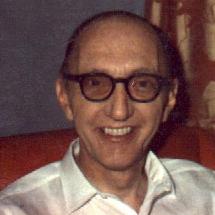
Age: 46